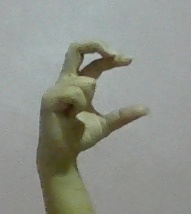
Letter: thal